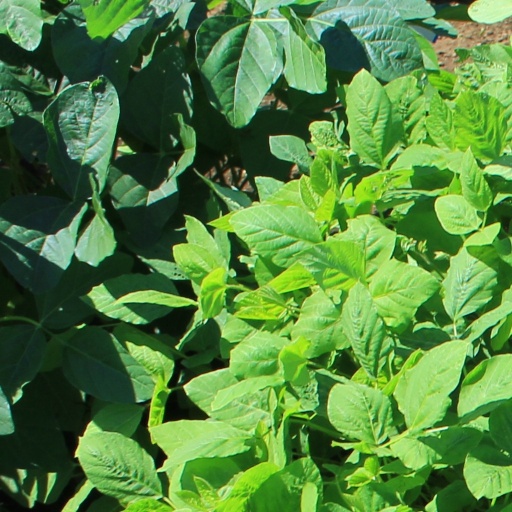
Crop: soybean